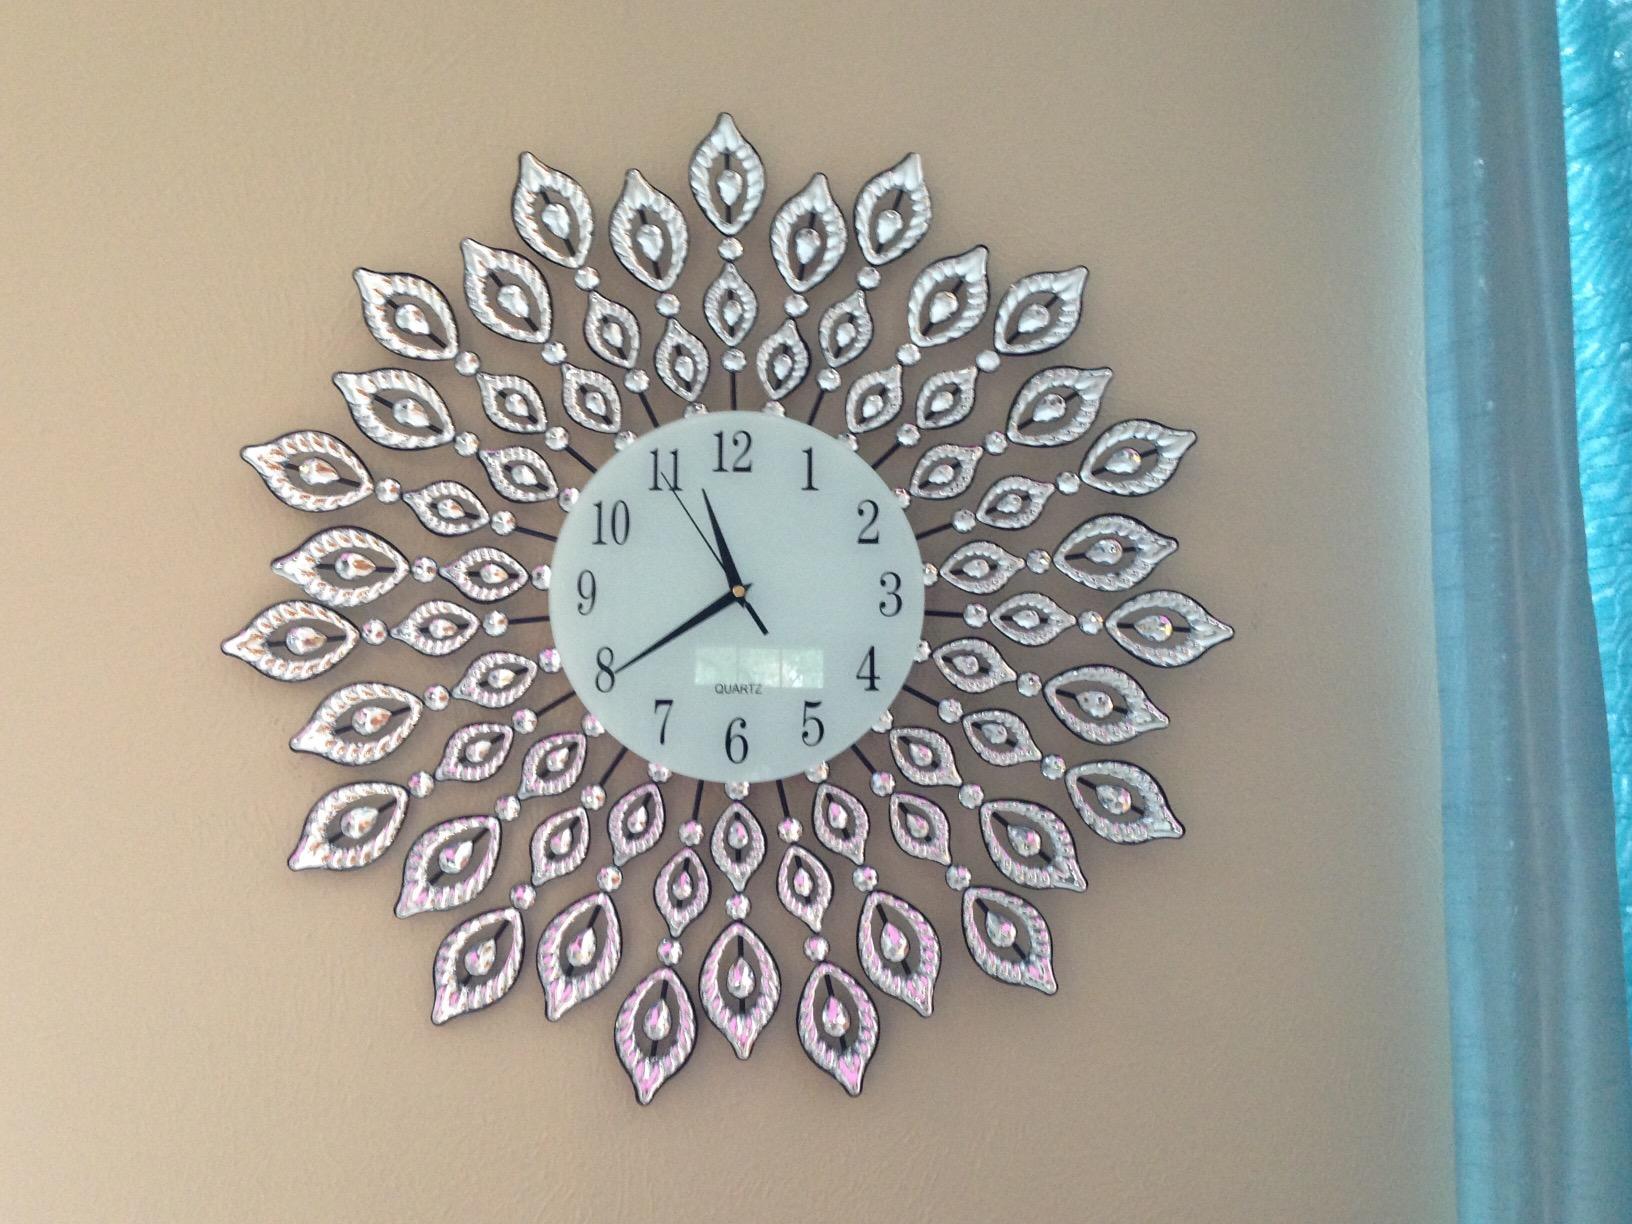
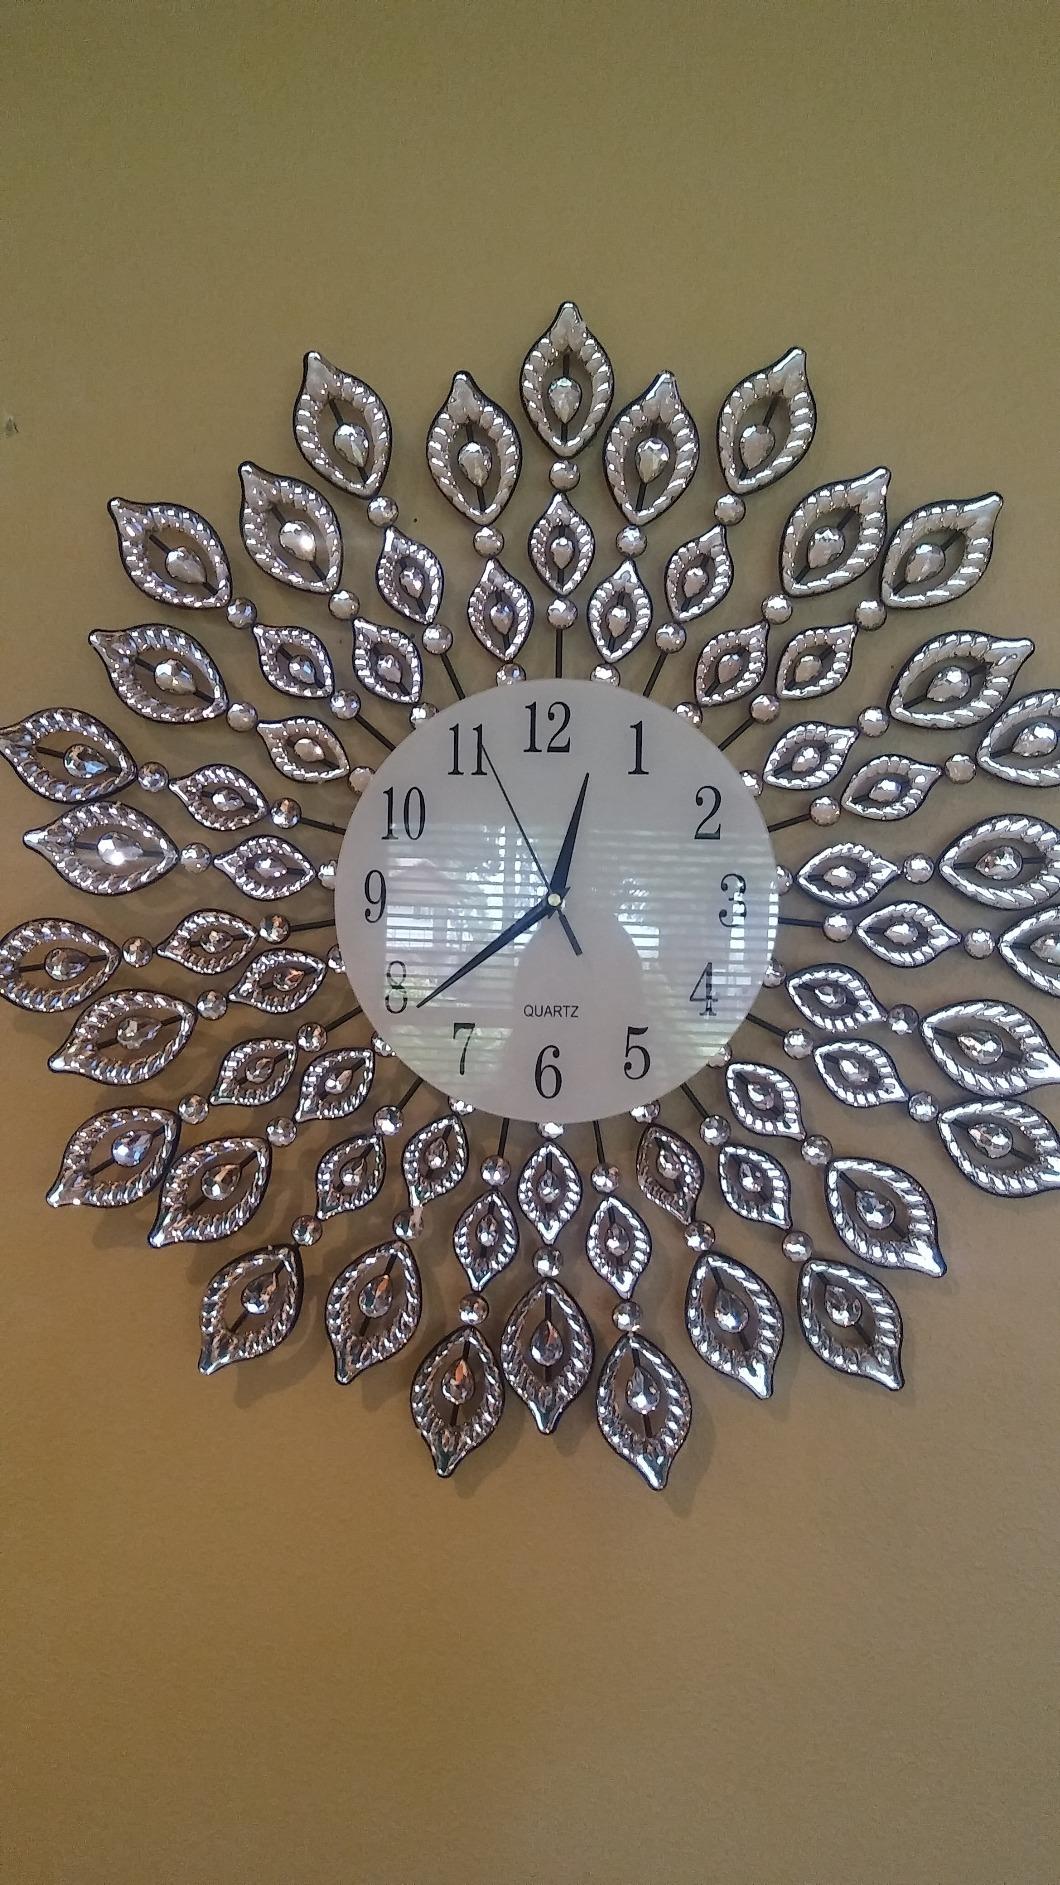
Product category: clock
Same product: yes